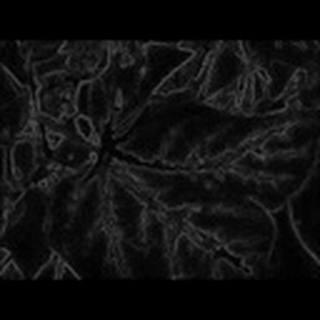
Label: cotton_bacterial_blight